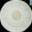
Label: plate